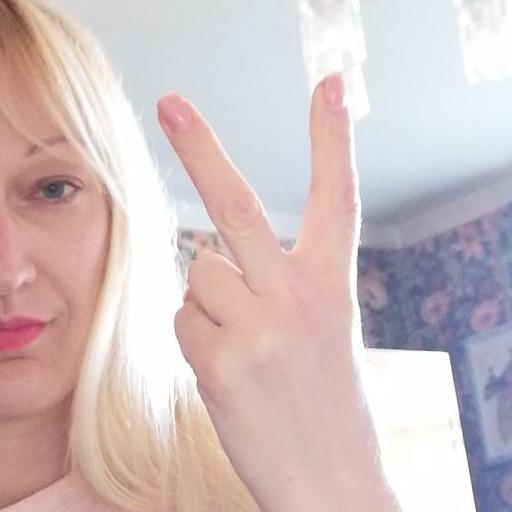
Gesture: peace_inverted